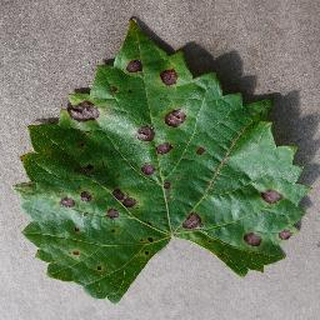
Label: grape_black_rot